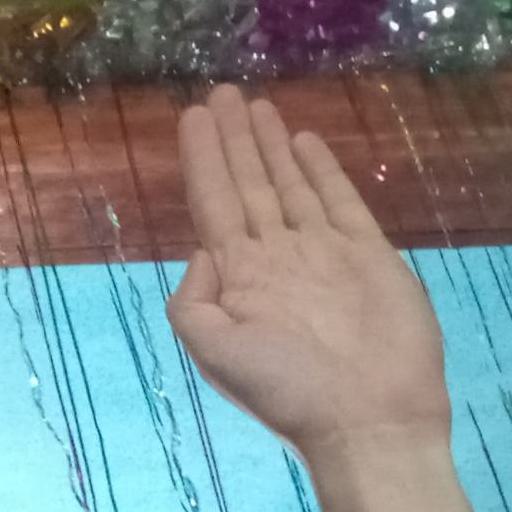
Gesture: stop